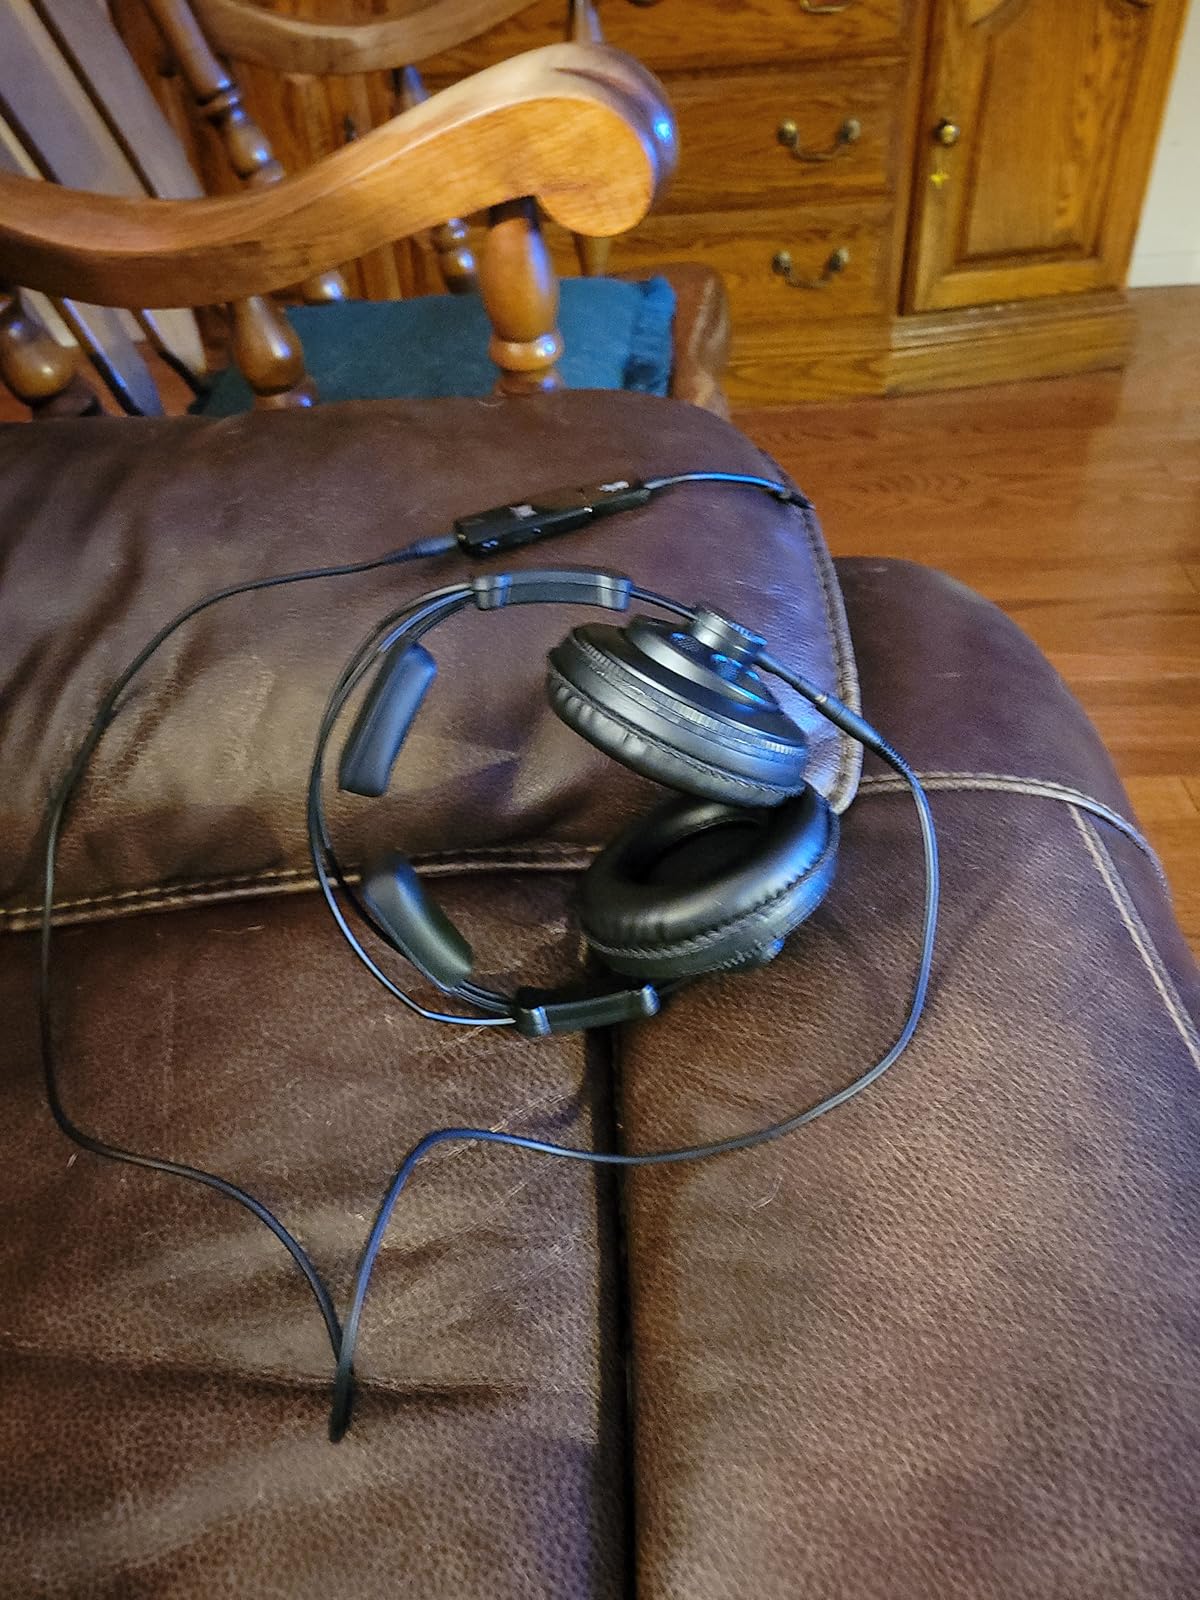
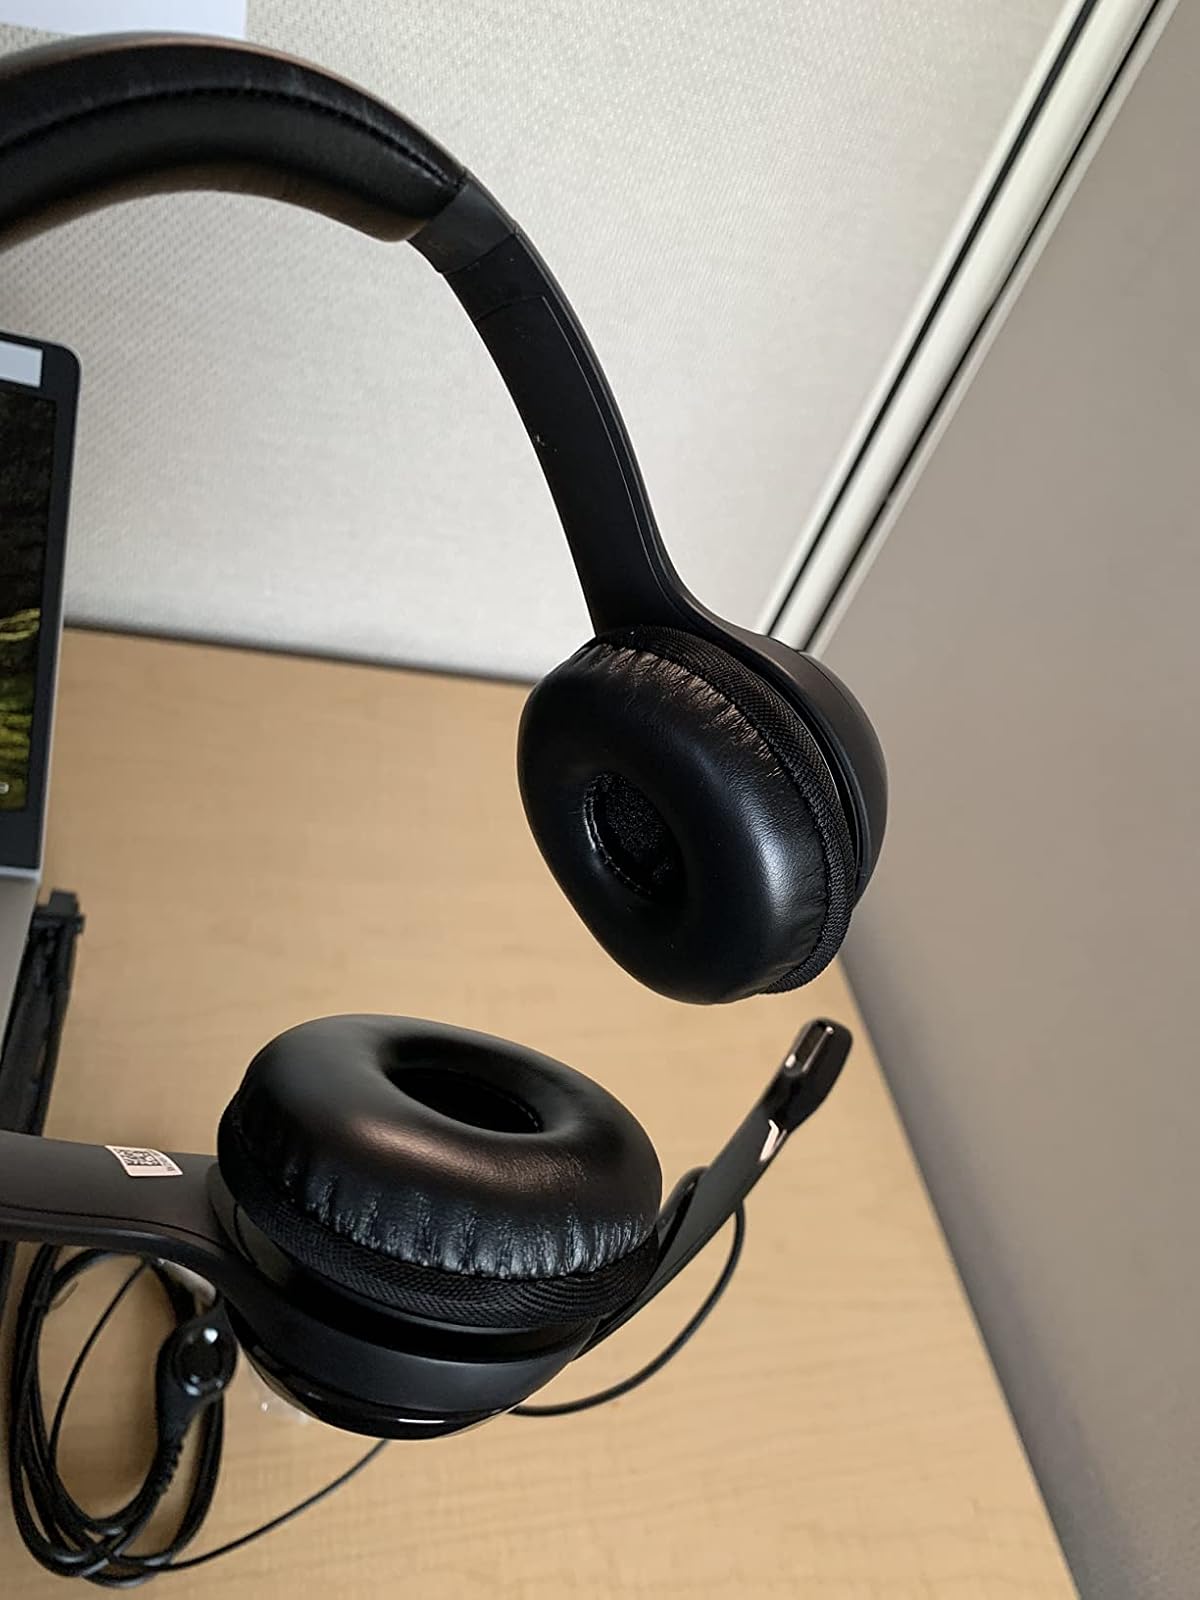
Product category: headphones
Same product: no